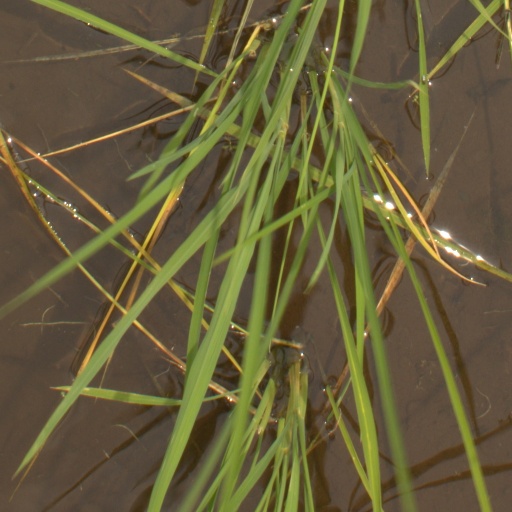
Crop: rice